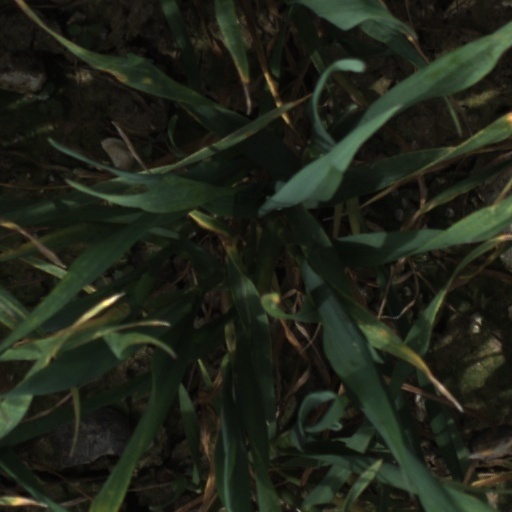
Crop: wheat